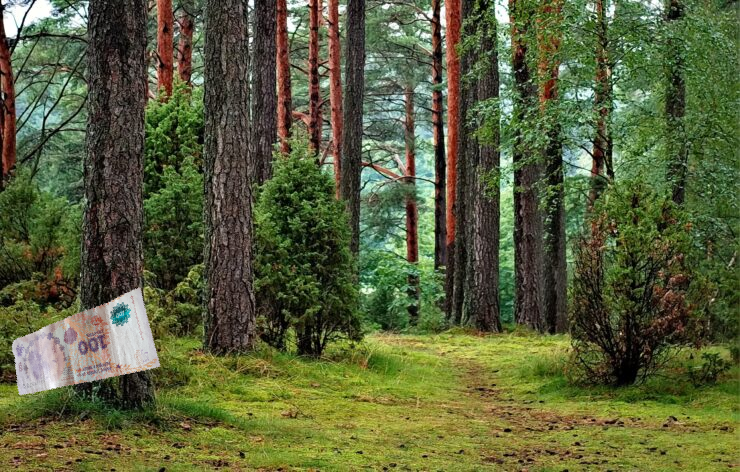
Denominación: 100